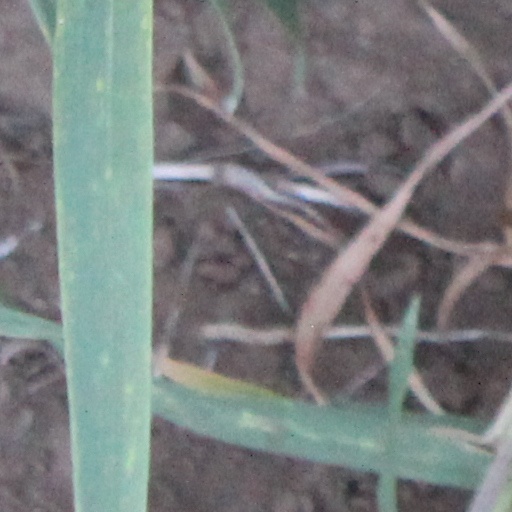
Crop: wheat